Yorkton

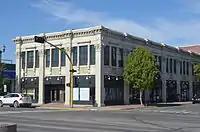
Hudson's Bay Company Store (heritage site)

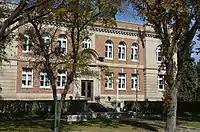
Yorkton Court House (heritage site)

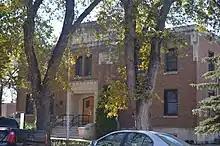
Yorkton Armoury (heritage site)

The Yorkton Gallagher Centre is an entertainment complex constructed in 1977 by the civic government and the Yorkton Exhibition Association. The centre includes an arena, curling rink, conference rooms and an indoor swimming pool. Until 2005, the facility was called the Parkland Agriplex. In the early 1900s an older Agriplex building was located on the fair grounds adjacent to the Gallagher Centre.